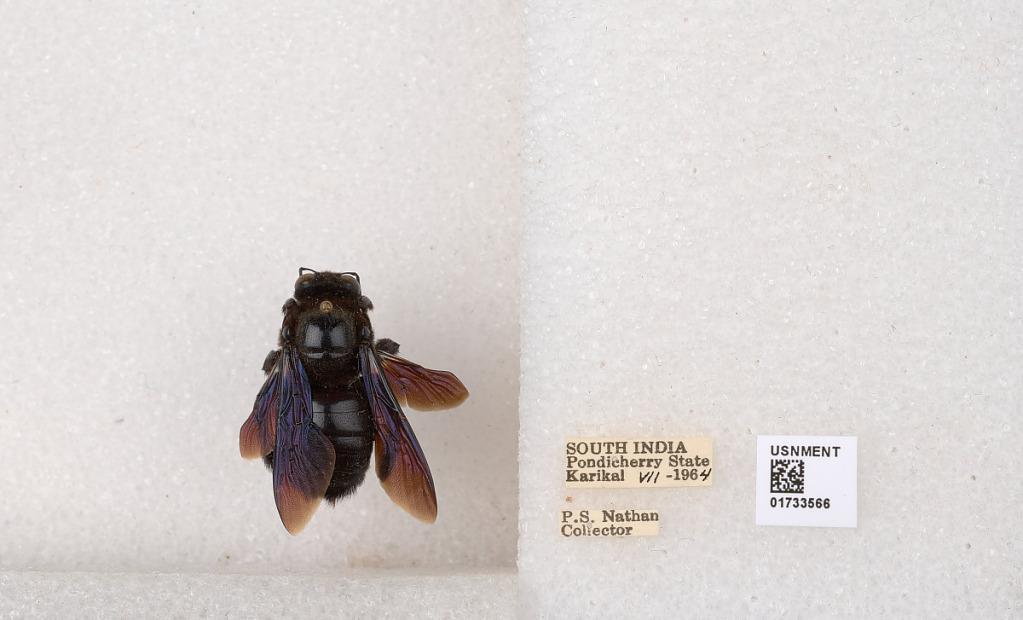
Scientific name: Xylocopa (Ctenoxylocopa) fenestrata (Fabricius)
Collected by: P. Nathan
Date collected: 1964-7-1
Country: India
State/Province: Puducherry
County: Karaikal
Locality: Karikal